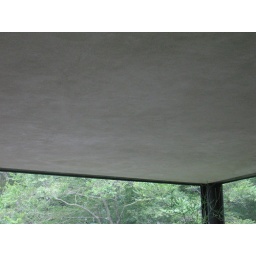
the glass house by philip cortelyou johnson. (new canaan, connecticut, usa)